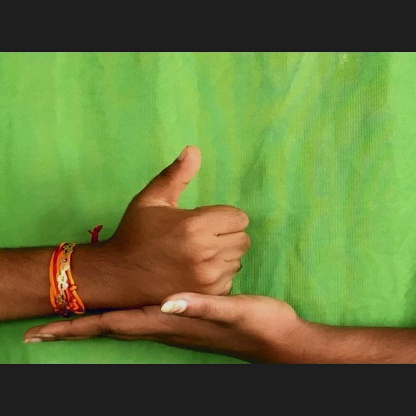
Mudra: Shivalinga